Henry Charles Lea

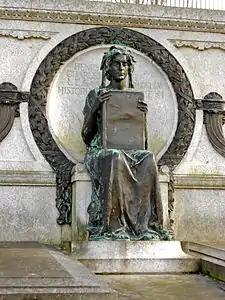
Lea's tomb at Laurel Hill Cemetery is adorned with a sculpture of Clio, the muse of history, by Alexander Stirling Calder.

His father, Isaac Lea (1792–1886) was a distinguished naturalist and member of the "American Philosophical Society", and publisher. Isaac Lea was descended from a Philadelphia Quaker family, and had been born in Wilmington, Delaware. On March 8, 1821, Isaac married Frances Anne Carey (1799–1873), daughter of Mathew Carey, the Philadelphia publisher whose business he ultimately took over.